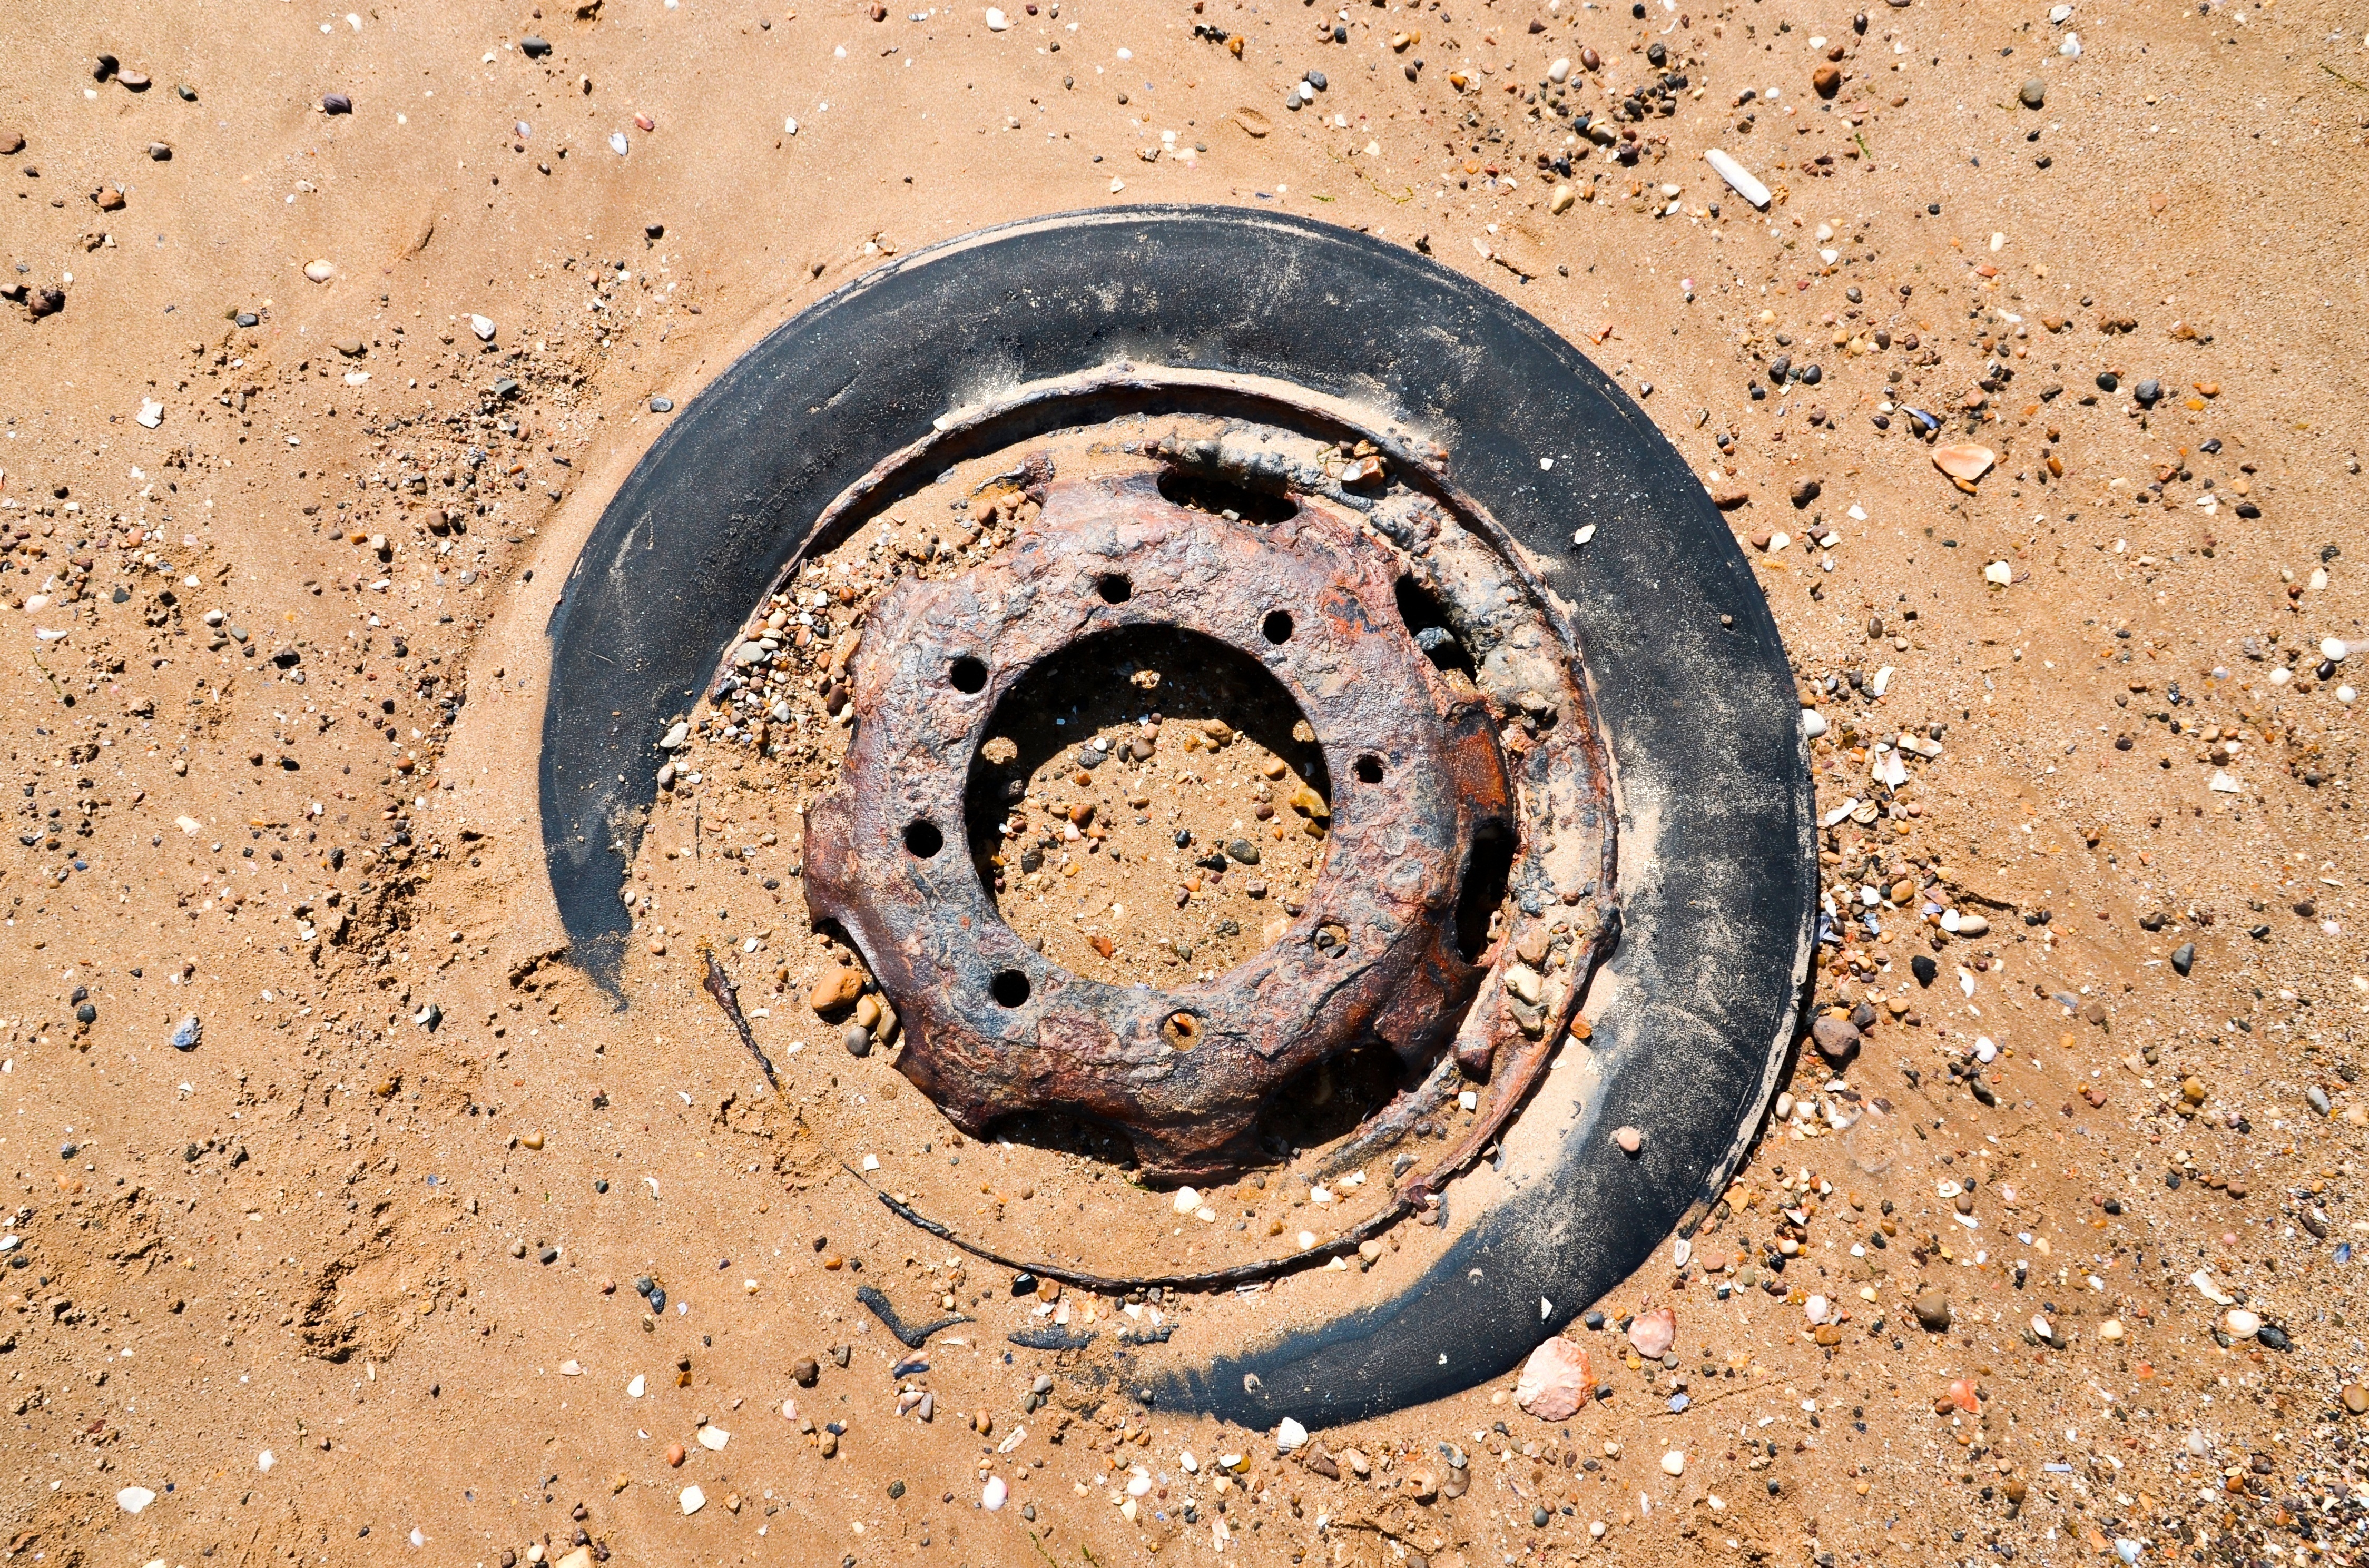
beach, sand, wheel, number, transport, rust, soil, material, circle, close up, rim, sand beach, car tires, rusty wheel, an old tire, wheel truck, worn wheel